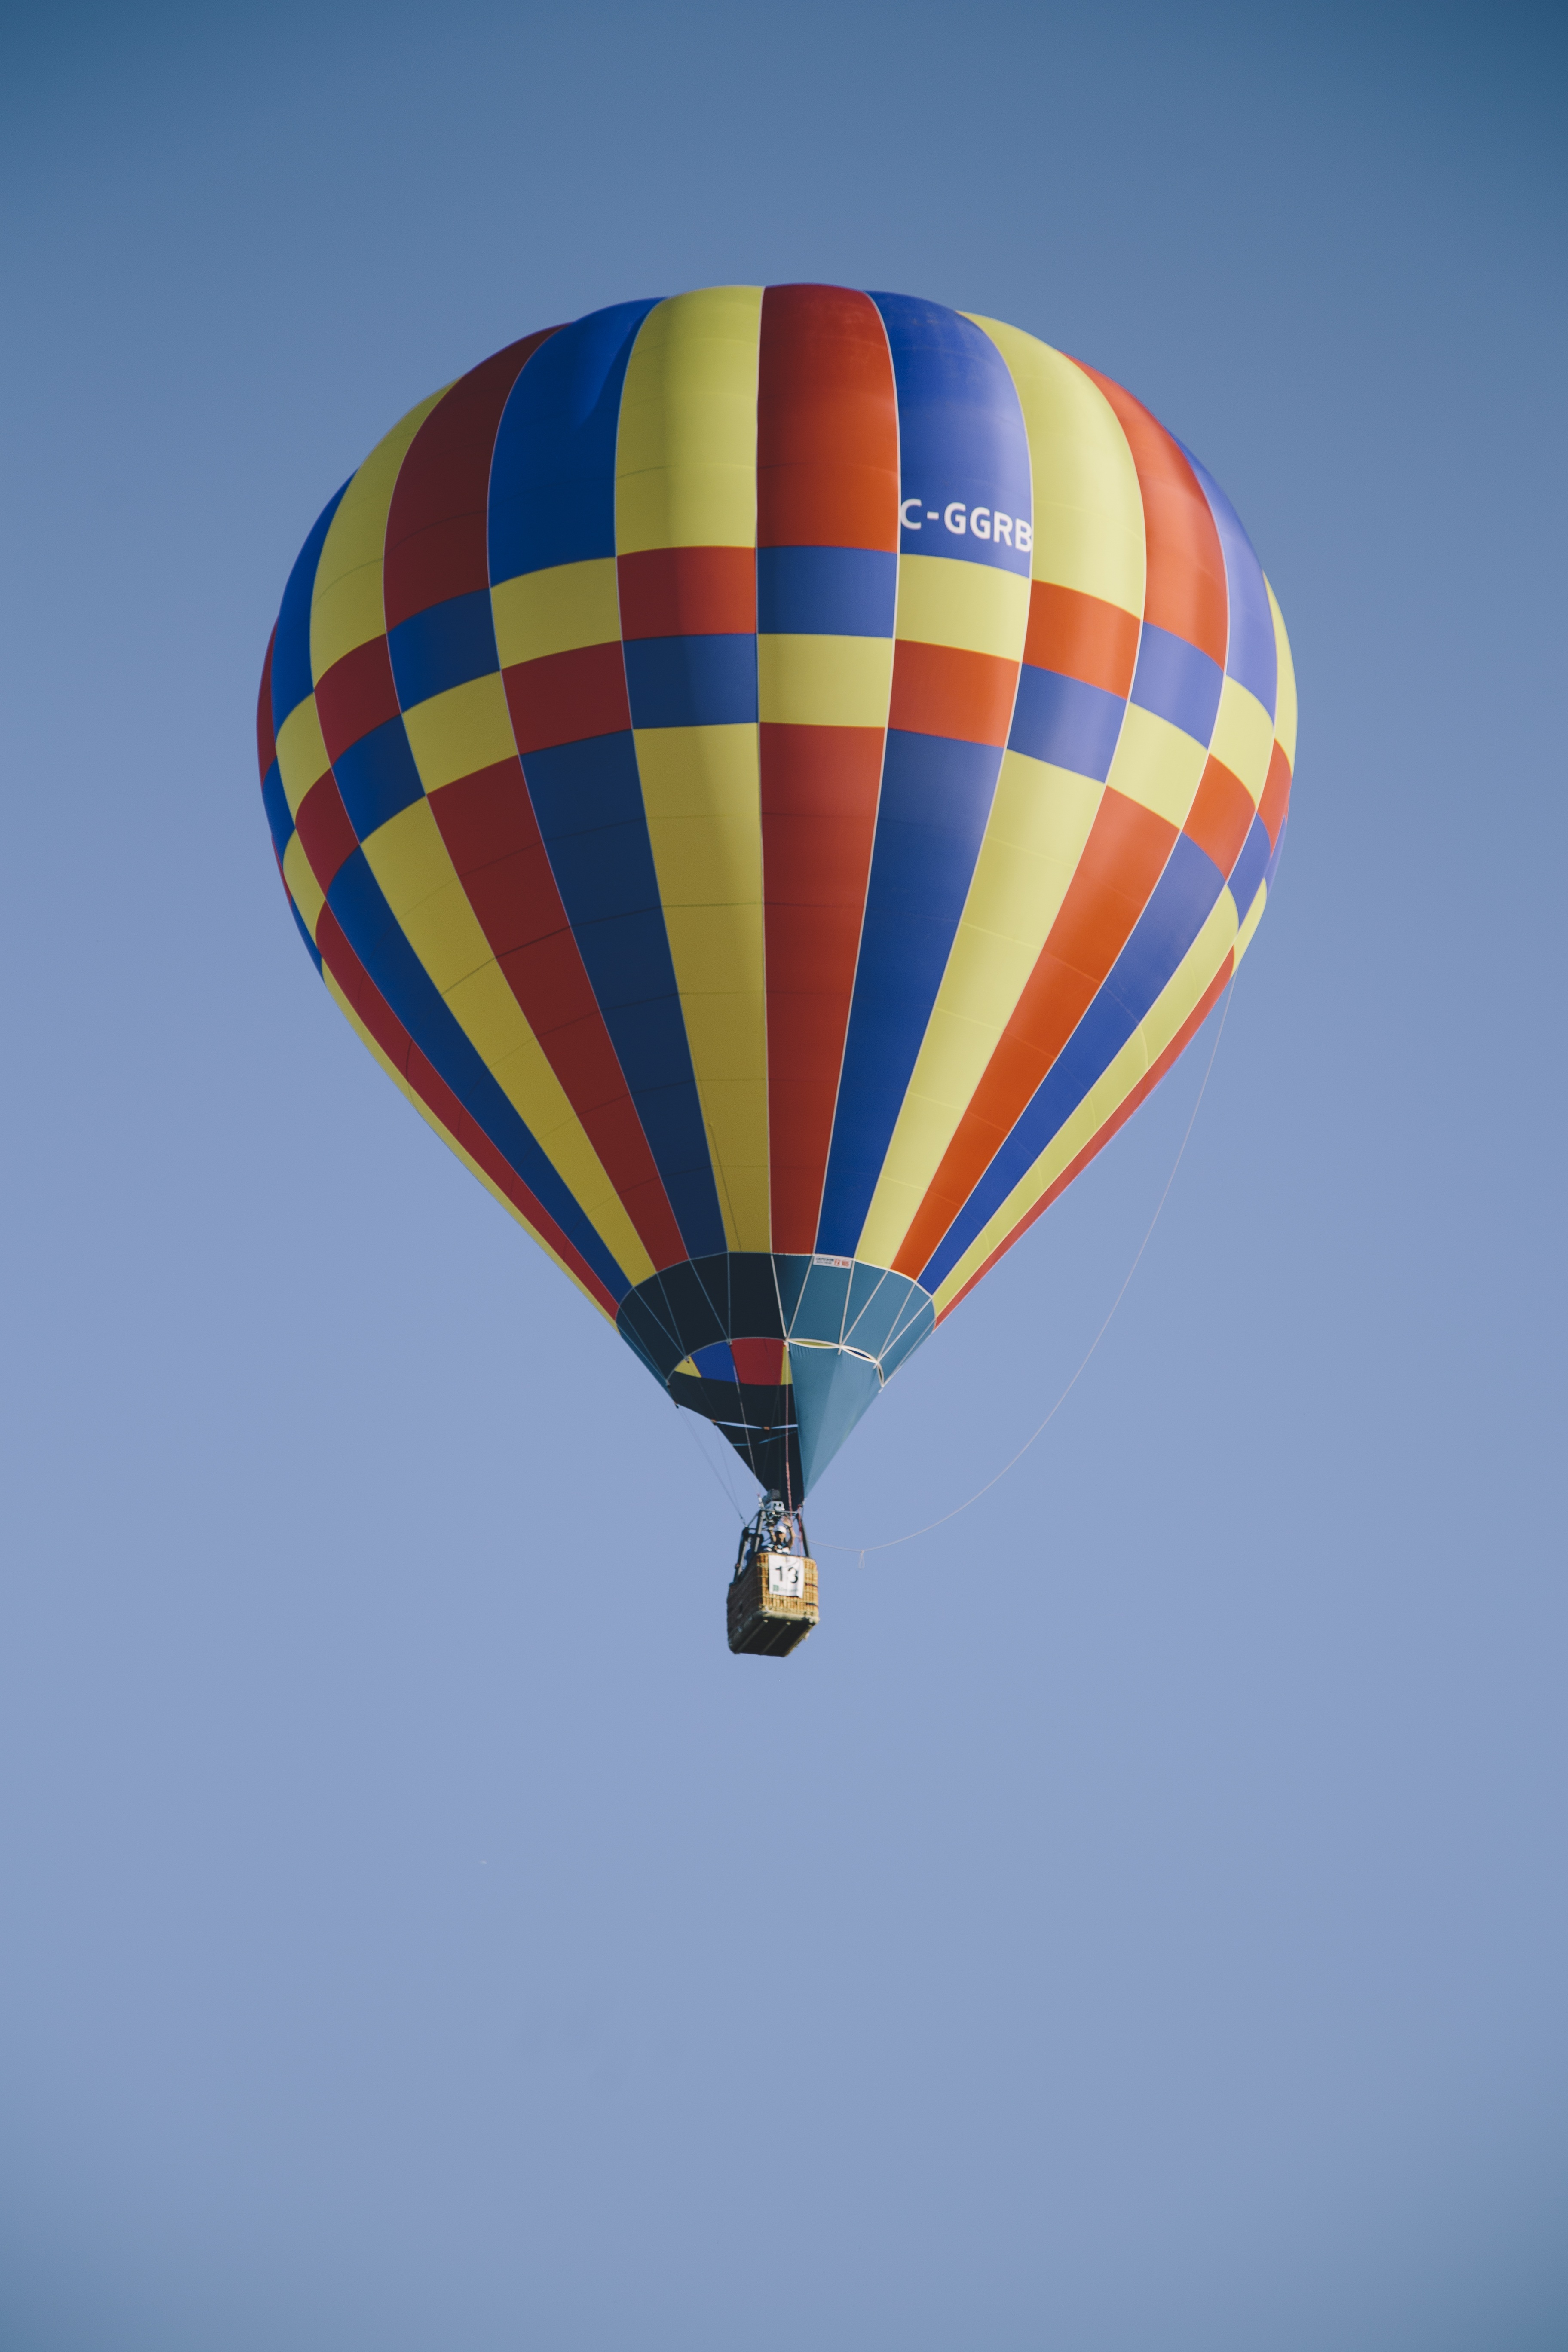
wing, sky, air, balloon, hot air balloon, fly, aircraft, vehicle, flight, colorful, toy, hot air ballooning, hot air balloons, atmosphere of earth